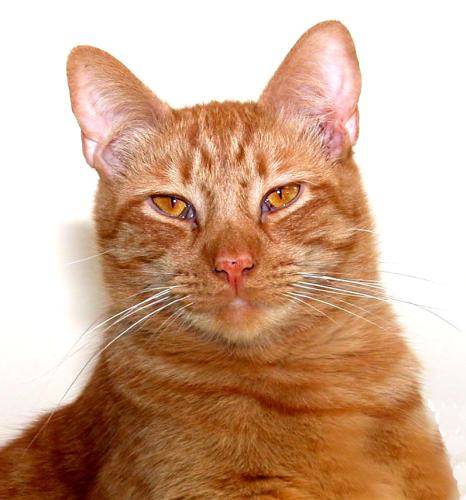
Label: cat